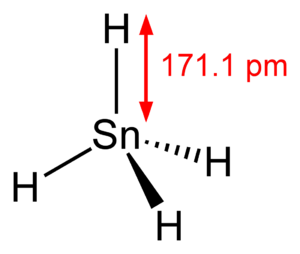
Le stannane est le composé chimique de formule SnH₄. C'est le plus simple des hydrures d'étain, analogue du germane GeH₄, du silane SiH₄ et du méthane CH₄. C'est aussi le nom générique des alcanes stannés. On peut le préparer à partir de SnCl₄ réduit par LiAlH₄.